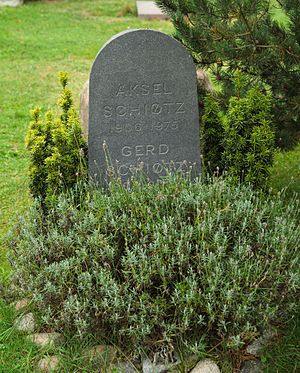
Aksel Schiøtz / Sygdom og undervisning
Aksel Schiøtz' gravsted på kirkegården ved Råbjerg Kirke.
Aksel Schiøtz gravsted
Aksel Hauch Schiøtz var en dansk cand.mag. og sanger.